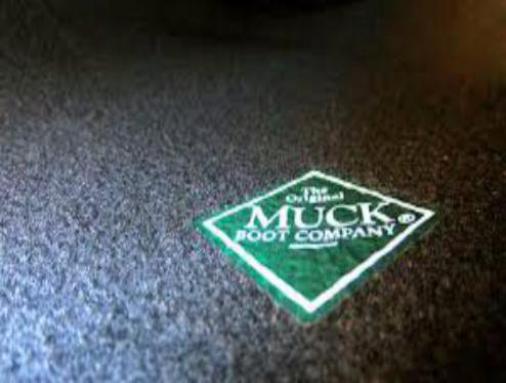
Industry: Clothes